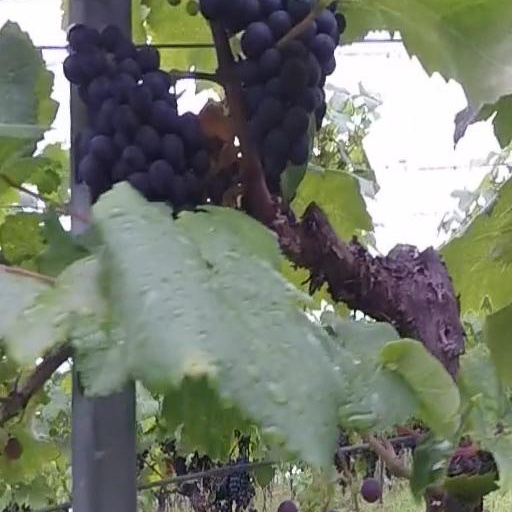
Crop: grape